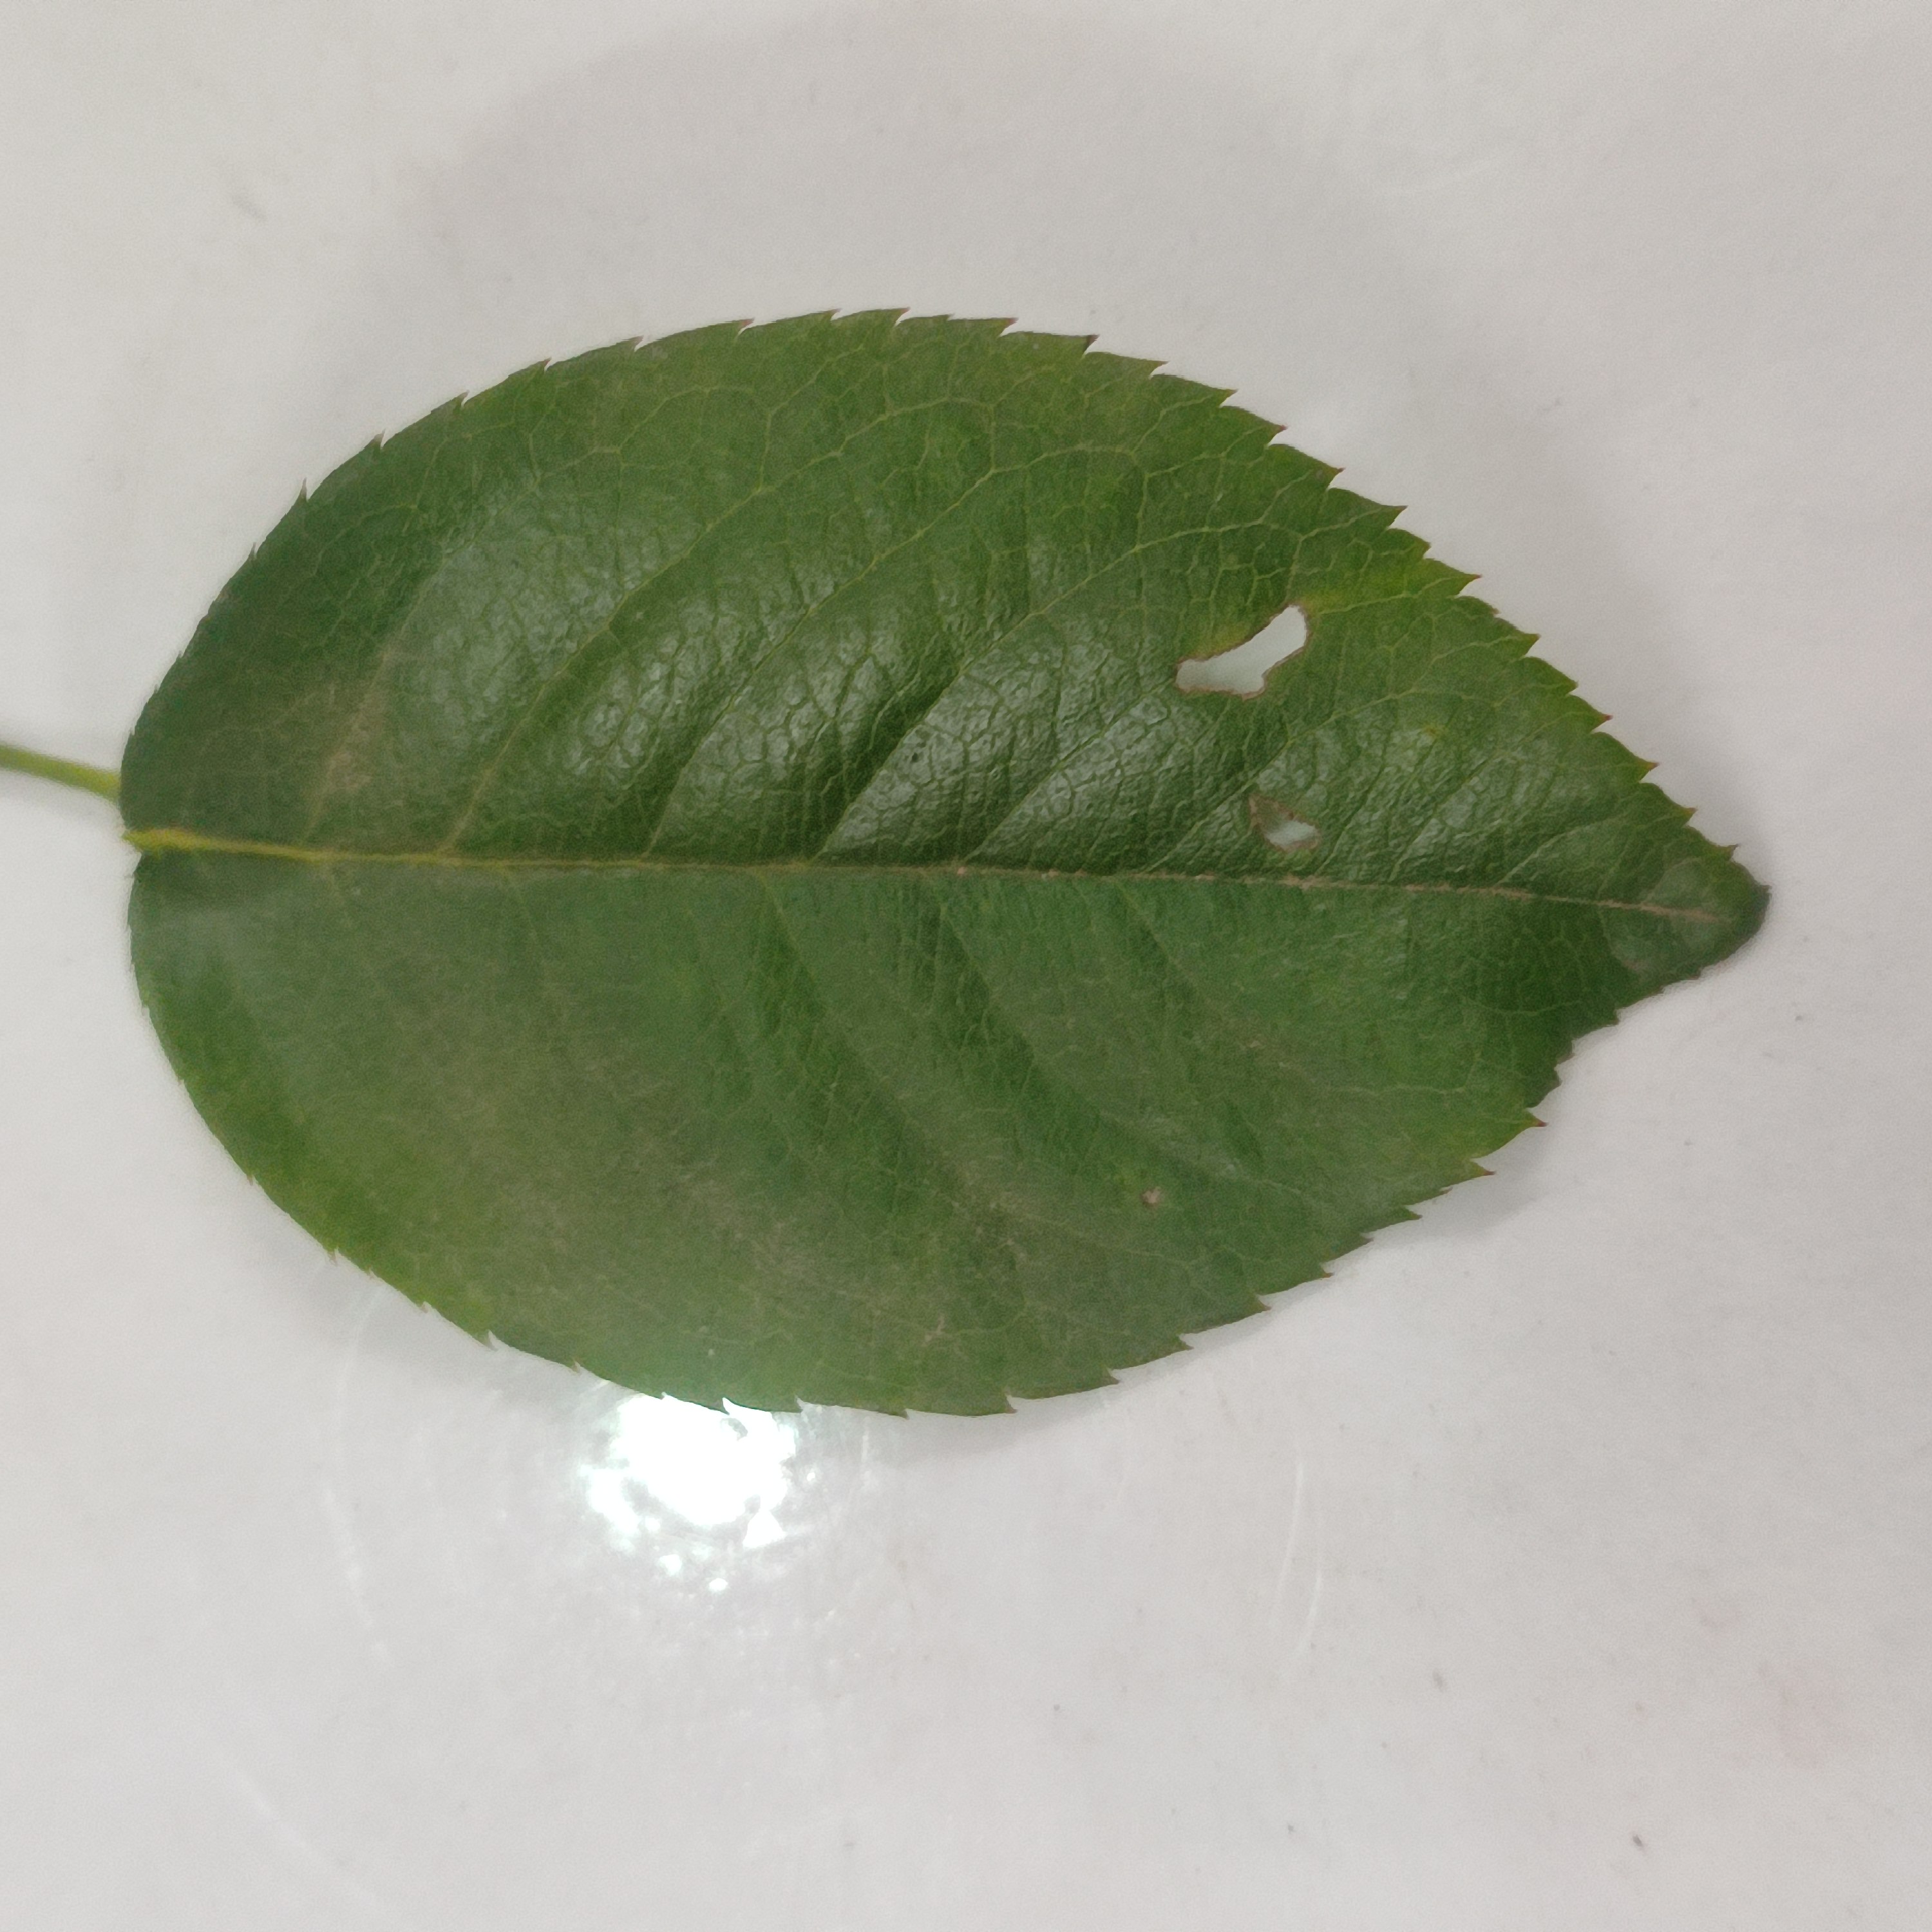
Label: Insect Hole